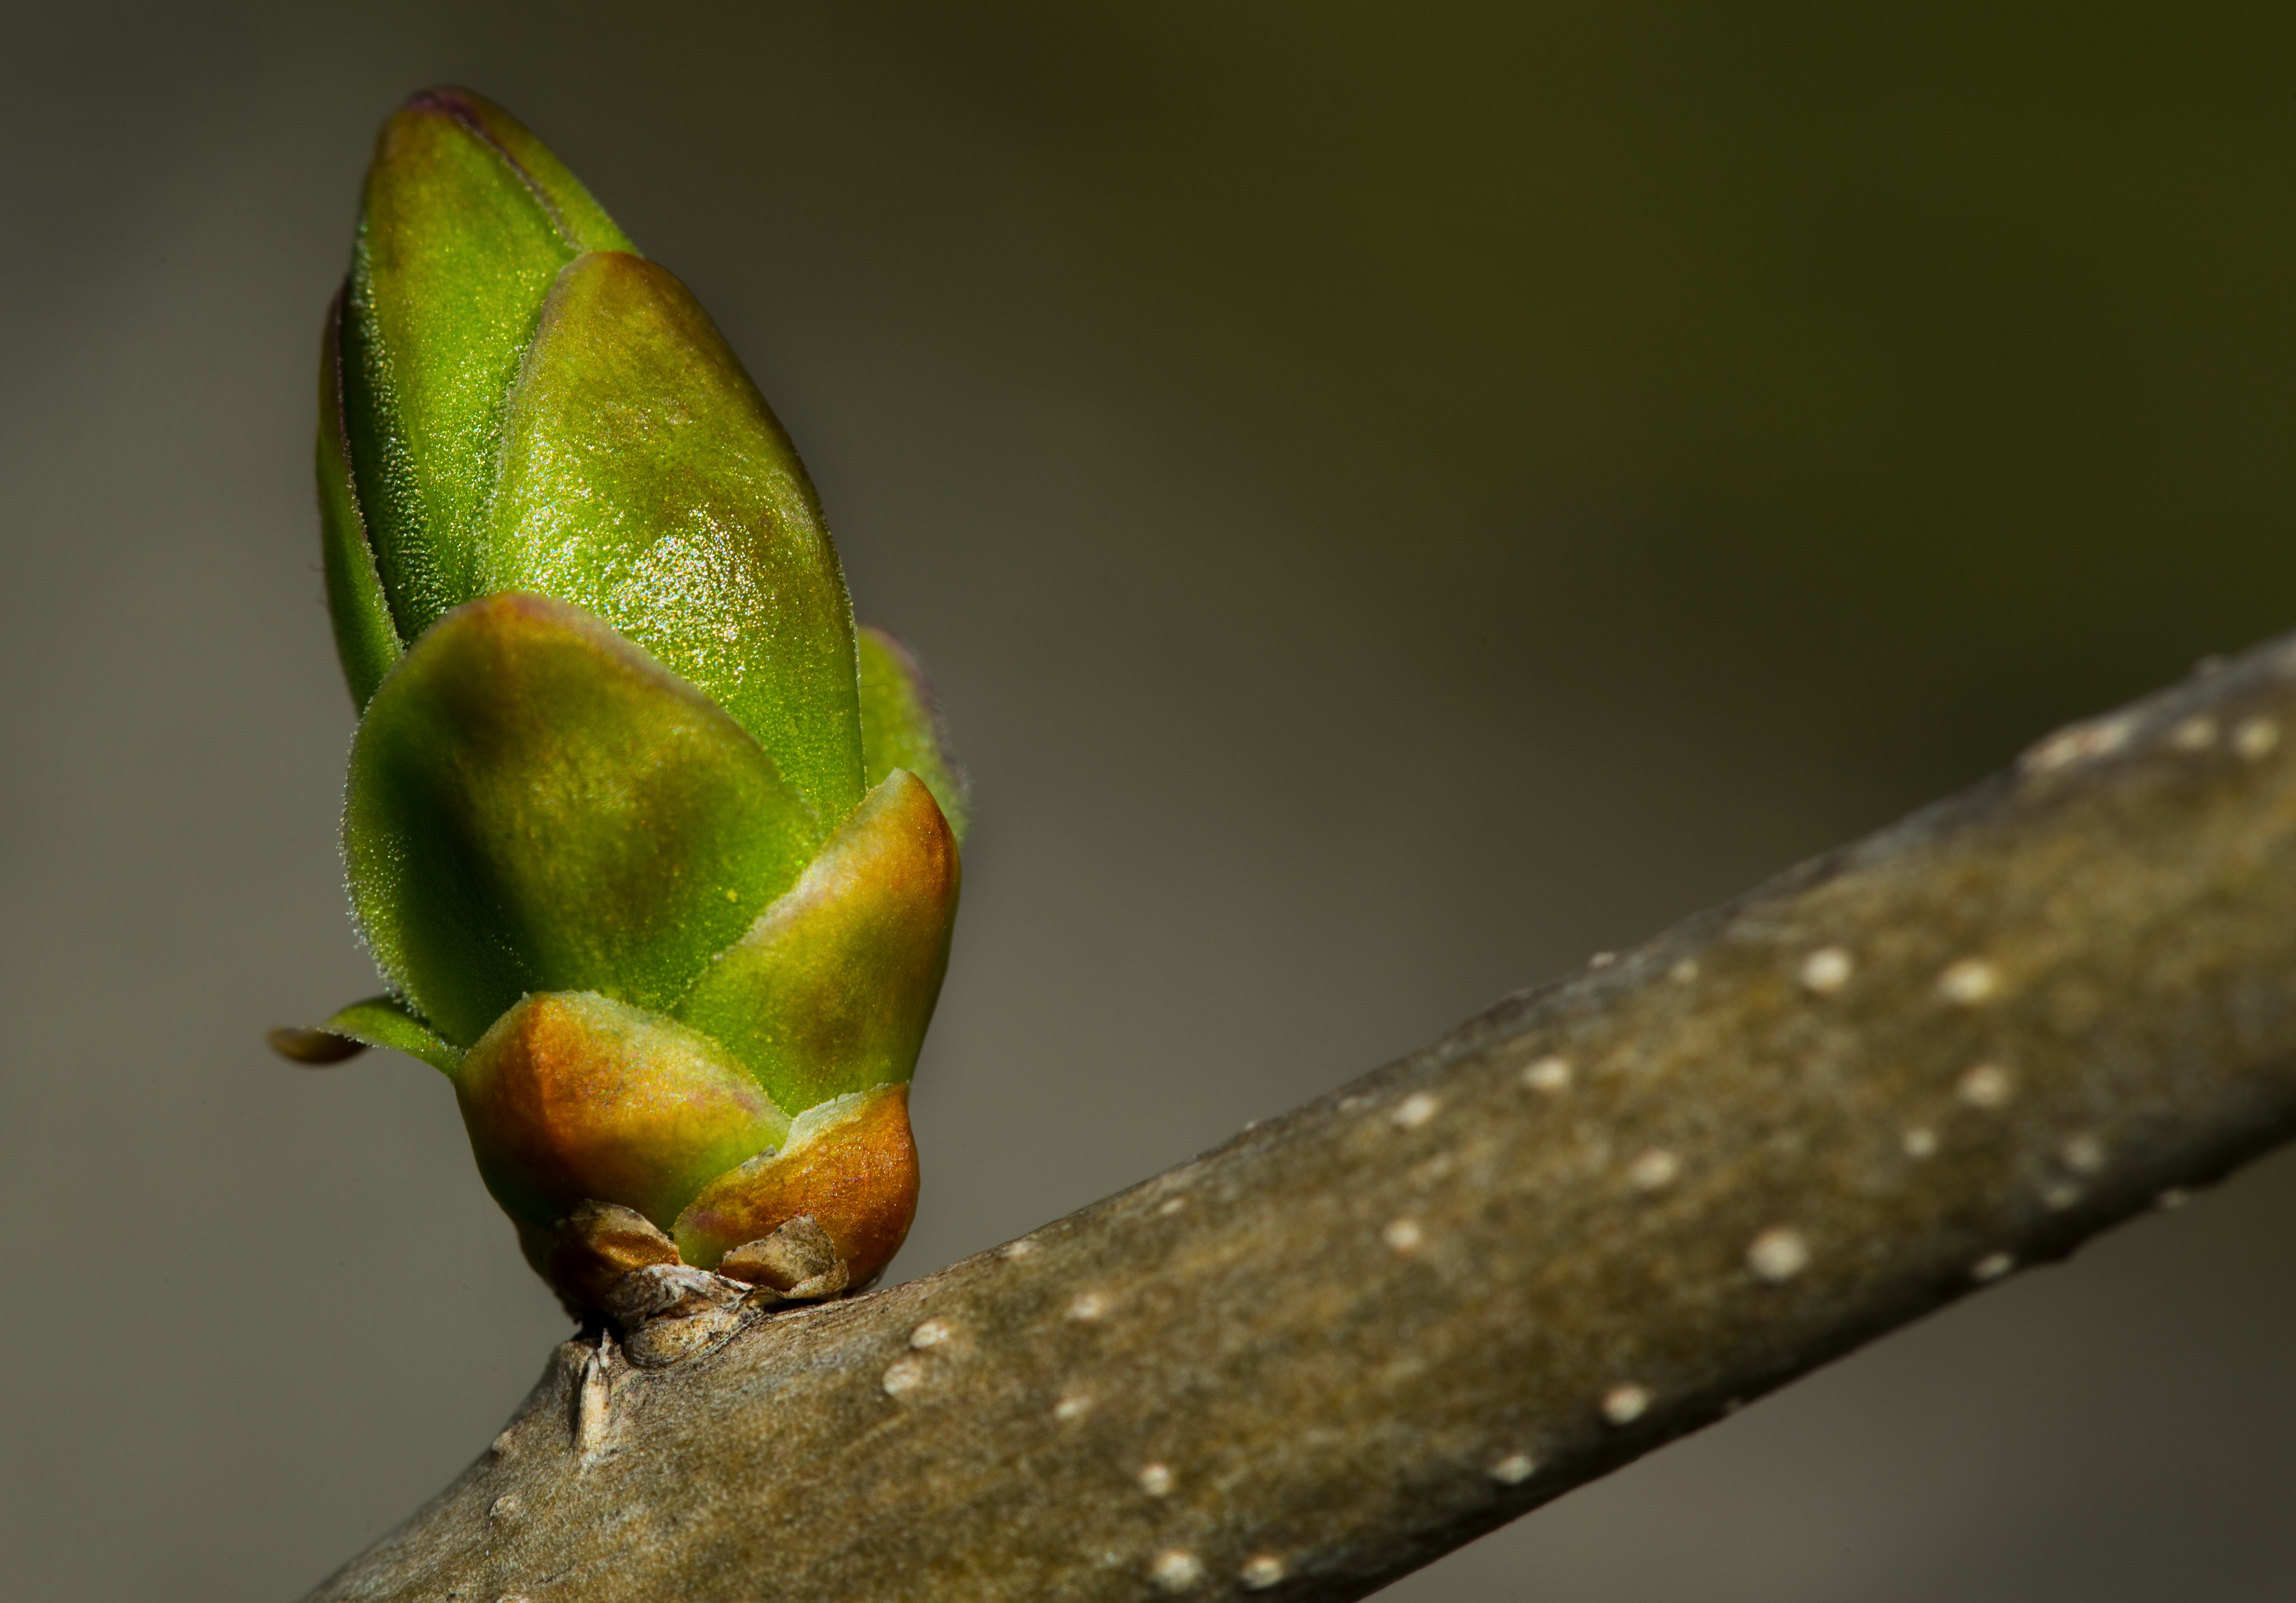
tree, nature, branch, photography, leaf, flower, spring, green, produce, insect, yellow, flora, fauna, invertebrate, close up, bud, macro photography, plant stem